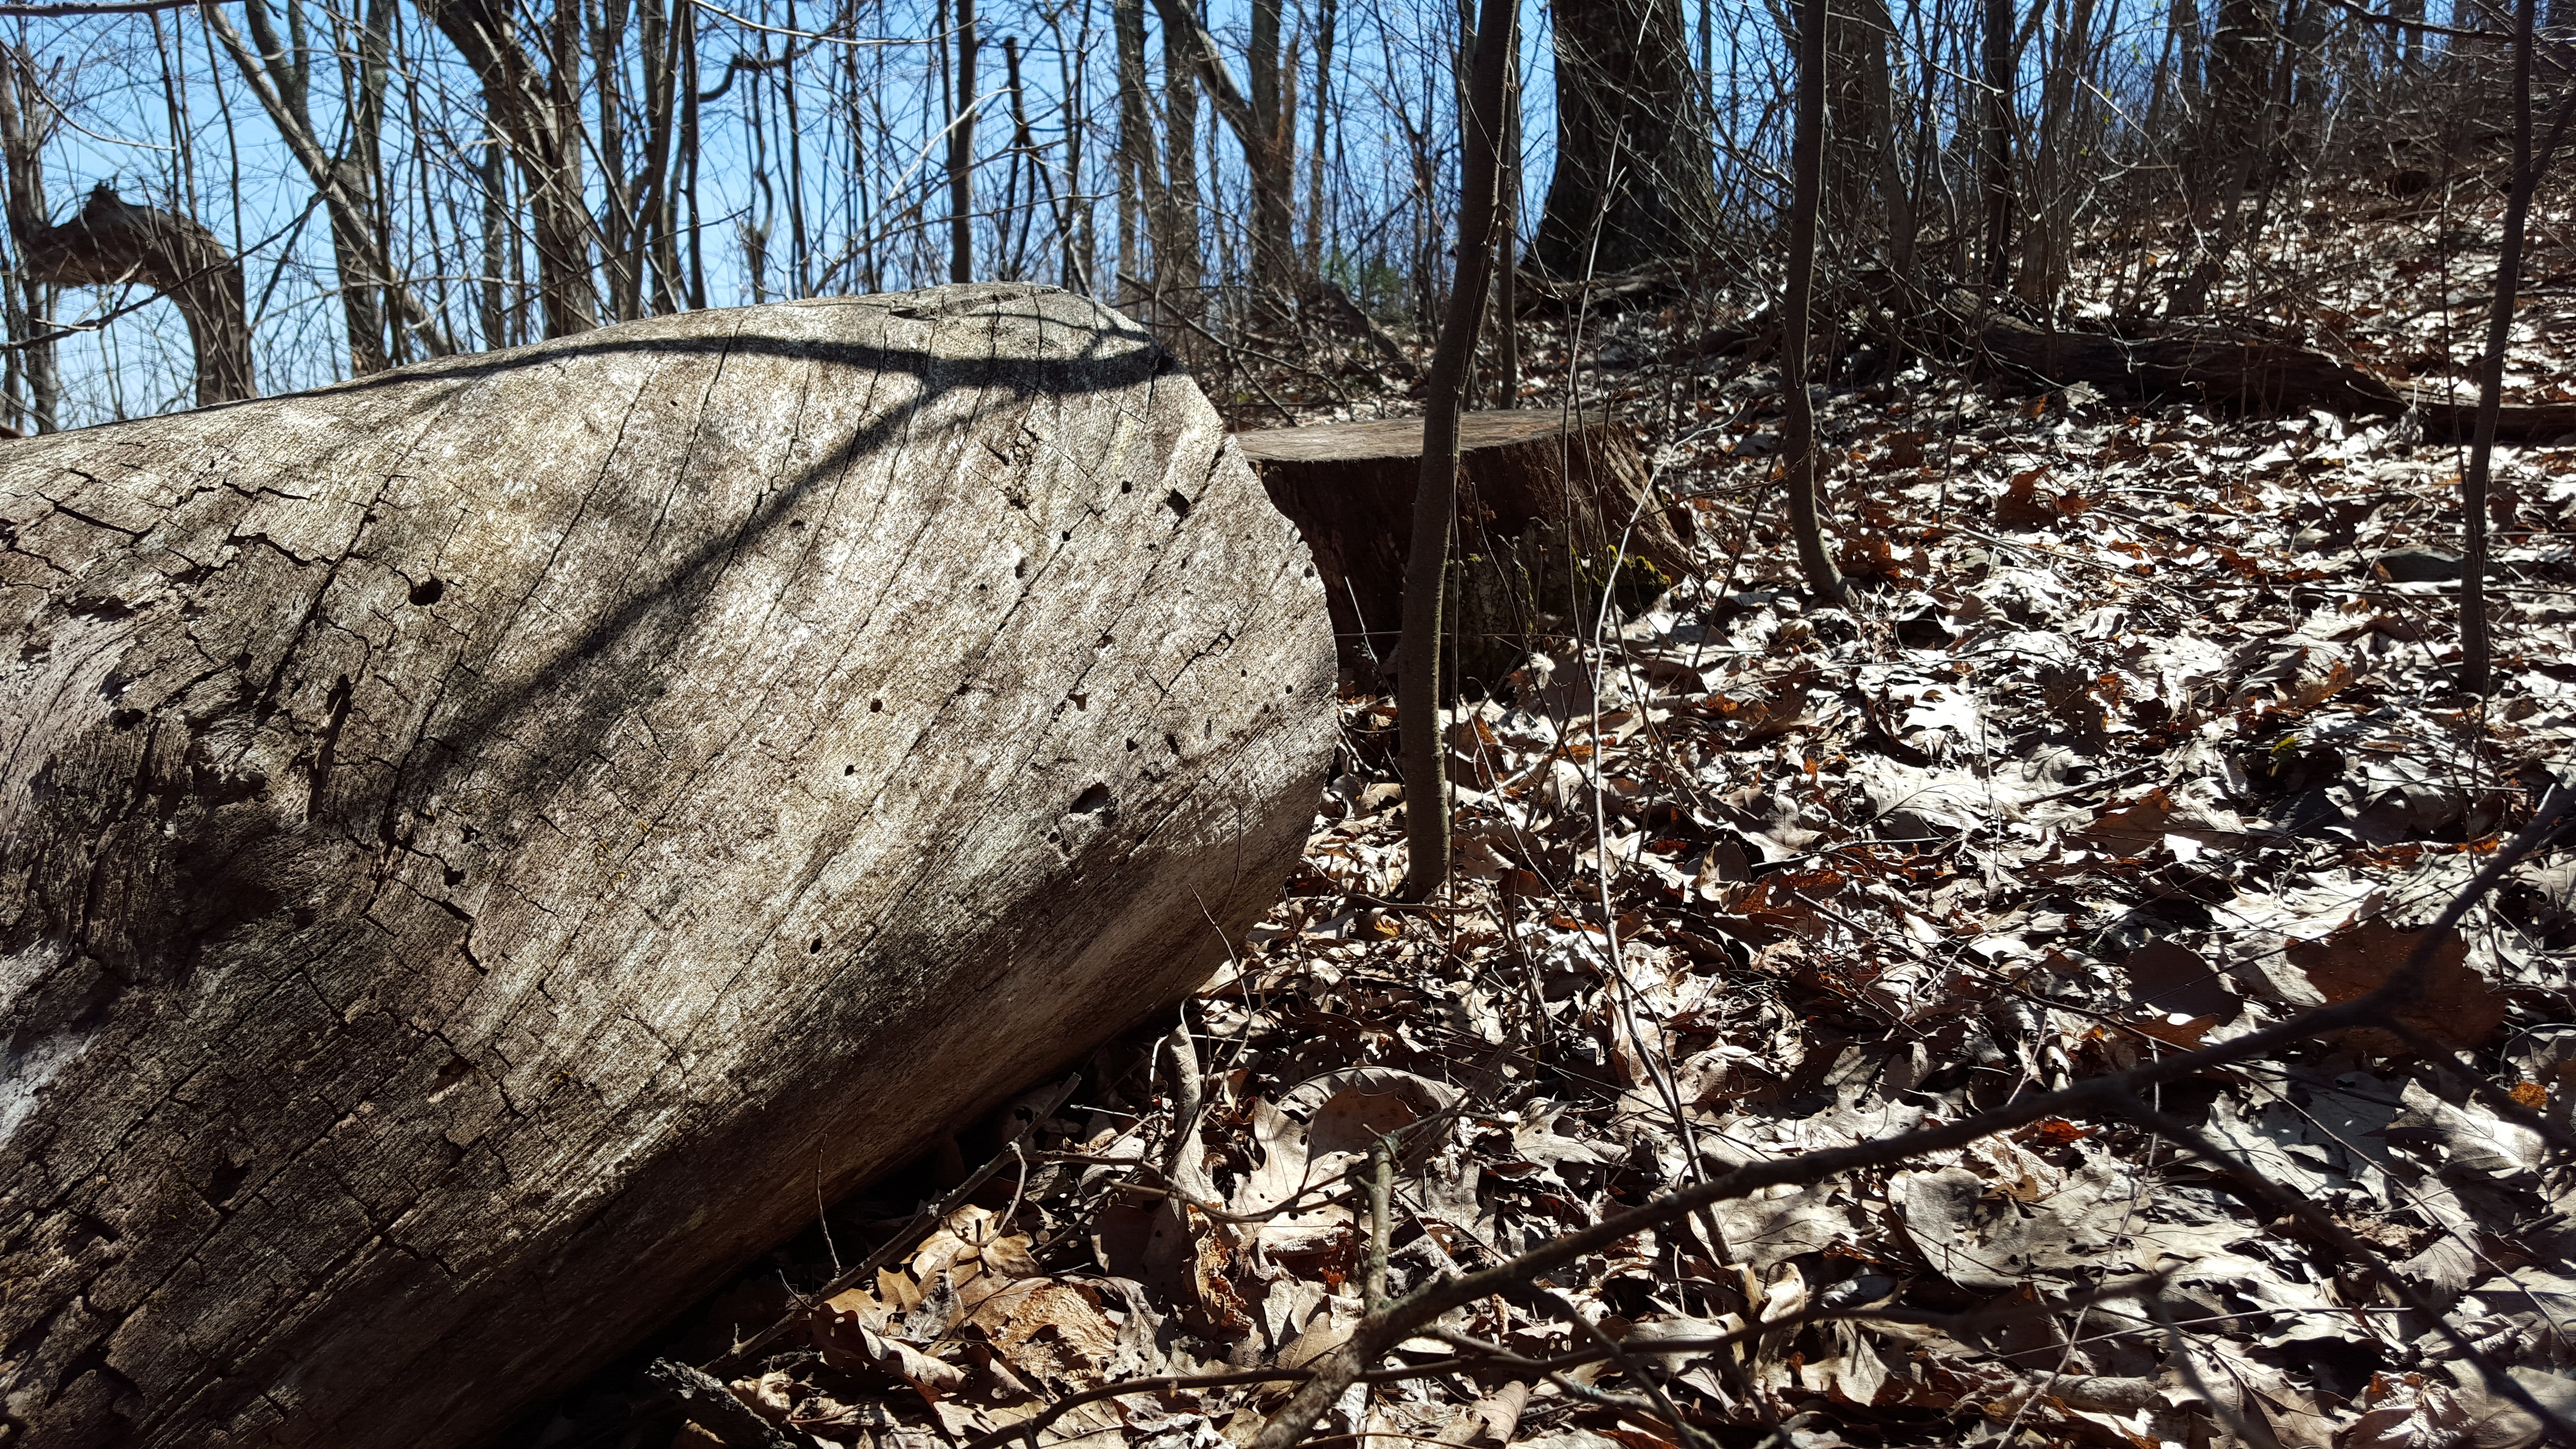
tree, forest, rock, wilderness, winter, wood, trail, log, soil, trees, leaves, woods, geology, natural environment, geological phenomenon